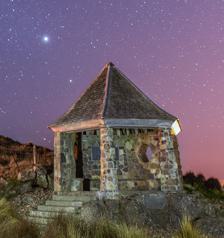
Building: Canterbury Pioneer Women's Memorial
Country: New Zealand
Year built: 1940
New Zealand memorial Canterbury Pioneer Women's Memorial The memorial in 2020 43°35′36.8″S 172°42′29.3″E / 43.593556°S 172.708139°E / -43.593556; 172.708139 Location Bridle Path , Port Hills , Christchurch Designer Heathcote Helmore (structure) Frederick Gurnsey (mural) Opening date 14 December 1940 Dedicated to Women pioneers of Canterbury Alternate name Pioneer Women's Memorial The Canterbury Pioneer Women's Memorial commemorates the pioneer women of Canterbury in New Zealand. After arrival by sea in Lyttelton Harbour , early settlers had to cross the Port Hills via the Bridle Path to reach Christchurch or the Canterbury Plains . The memorial was unveiled at the summit of the Bridle Path in 1940, 90 years after the First Four Ships had arrived in Lyttelton. The impetus for having a memorial was for Christchurch to have a contribution for the New Zealand centennial commemorating the signing of the Treaty of Waitangi in 1840. Hence, the Canterbury Pioneer Women's Memorial commemorates two events that happened ten years apart. Background The First Four Ships refers to the four sailing vessels chartered by the Canterbury Association that left Plymouth , England, in September 1850 to transport the first English settlers to new homes in Canterbury, New Zealand. The first two of the ships, the Charlotte Jane and the Randolph , both arrived on 16 December 1850 and this is regarded as the beginning of organised settlement for Canterbury. History of the memorial The women's branch of the Christchurch Citizens' Association had been in abeyance for some years. When the women's branch reformed in November 1938, committee member Mildred Trent proposed a memorial to Canterbury's pioneer women at their first meeting. She suggested that this would be a good project for New Zealand's centenary of the signing of the Treaty of Waitangi in 1840. Trent pointed out that women in the other main centres of Wellington , Auckland , and Dunedin had already formed committees for the establishment of centenary memorials. Trent's idea for the memorial was to provide a sheltered seat at the summit of the Bridal Path where it crosses the Summit Road. A sub-committee of women approached the Canterbury Progress League in early December 1938 and presented the idea of the women's pioneer memorial. The Canterbury Progress League welcomed the proposal and cancelled its own ideas for a memorial, giving their full support to the women's branch. By March 1939, the plans had progressed. An architect, Heathcote Helmore , had offered his service pro bono and designed a hexagonal stone shelter using local stone. The design elements envisaged were an inscription "The Pilgrims passed this way" and murals depicting scenes from the 1850s. The structure was proposed to be placed on the boundary shared by the Heathcote and Lyttelton boroughs, and both borough councils had expressed their support. John Flinders Scott was the local landowner and he also supported the proposal. Construction 1939 foundation stone Frederick Gurnsey 's mural after the middle plate had been stolen The foundation stone was unveiled on 16 December 1939 by Lilian Priscilla Wakefield. Wakefield was the daughter of Jerningham Wakefield and granddaughter of Edward Gibbon Wakefield ; her grandfather was the person who had spearheaded the settlement of Canterbury through the Canterbury Association. At that time, three of the Pilgrims were still alive and two of them attended the unveiling of the foundation stone. Frederick George Brittan was one of them, the son of Guise Brittan , and Richard Evans was the other Pilgrim in attendance. More than 1,000 people attended the unveiling of the foundation stone, with the house flag of the Charlotte Jane used to cover the stone. A party of 50 people walked up from the Lyttelton side, led by mayor Frederick Ernest Sutton. The inscription on the foundation stone reads: Centennial memorial to the pioneer women of Canterbury This tablet was unveiled by Lilian Priscilla Wakefield granddaughter of Edward Gibbon Wakefield 16th December, 1939 The formal opening of the Canterbury Pioneer Women's Memorial was held one year later on 14 December 1940. With the 90th anniversary of the arrival of the first two ships falling on a Monday, the ceremony was held two days earlier so that people could attend. Travel was with 11 buses and nearly 100 cars. The army band of the 1st Battalion, Canterbury Regiment, provided the music. Four women spoke, all descendants of one of the Pilgrims from the First Four ships: Charlotte Jane : Lilian Bowen, daughter of the politician Charles Bowen Randolph : Mary Duncan, daughter of the farmer George Duncan Sir George Seymour : Mrs H. C. Hewland, daughter of the priest Henry Jacobs Cressy : Mrs B. M. Field, granddaughter of archdeacon Benjamin Dudley The inscription on the memorial had been simplified to "They passed this way". The cone-shaped roof of the memorial was made from slate. The structure was erected by Graham builders. Frederick Gurnsey produced a mural depicting a family carrying their possessions over the Port Hills. The bronze panel is in three parts, with the two outer panels showing the text and the middle panel showing the mural. Whilst Gurnsey is a noted carver, the mural at the Canterbury Pioneer Women's Memorial is not regarded as a success. The inscription on the mural reads: On this spot the pioneer women of Canterbury and their families rested after their climb from the port of Lyttelton and gazed with awe but with courage upon the hills and plains of Canterbury where they were to make their home The memorial was debt-free when it opened. The memorial committee spent around £NZ 600 on the initiative and achieved a surplus from their fundraising and handed the remaining funds to the Christchurch City Council for beautification around the memorial. Subsequent history Memorial fenced off for earthquake repairs On 4 April 2001, the Bridle Path Historic Area was entered as an historic area by the New Zealand Historic Places Trust (now Heritage New Zealand ). The Canterbury Pioneer Women's Memorial is included in that historic area. The memorial was damaged by the 2011 Christchurch earthquake and was fenced off for many years. During this time, the middle panel of Gurnsey's mural was stolen. The memorial was reopened in April 2017 prior to the stolen mural having been replaced. Location and access The Canterbury Pioneer Women's Memorial is located at the top of the Bridle Path and adjacent to the Summit Road. Access is via the Bridle Path (walking or mountain biking) or via the top station of the nearby Christchurch Gondola . The central part of the Summit Road has been closed to motorised traffic since the 2011 Christchurch earthquake. References